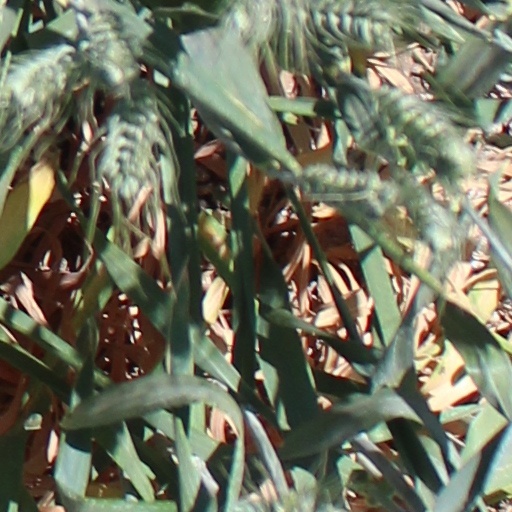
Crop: wheat